Kingsessing, Philadelphia

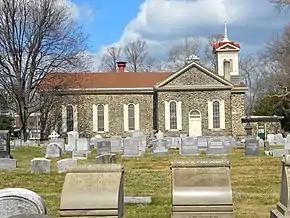
St. James Kingsessing Episcopal Church

The name Kingsessing, also spelled Chinsessing, comes from a Delaware word meaning "a place where there is a meadow". The historic Lenape, or Delaware as the English called them, had a village of the same name that roughly occupied the same site as where the current neighborhood was later developed. When the township was organized to encompass where the Lenape and a later Swedish village stood, it also was named as Kingsessing.